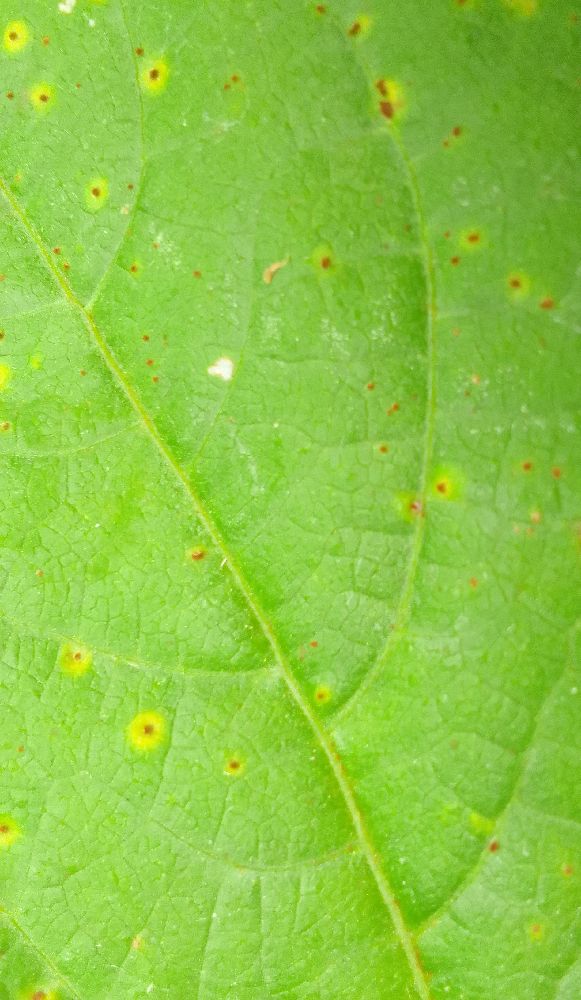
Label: rust